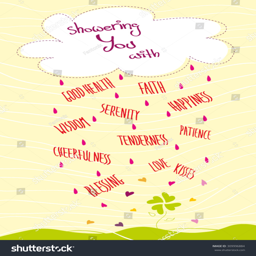
greeting card with a cloud and raining words , hearts and raindrops , yellow background